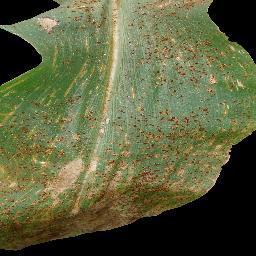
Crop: corn
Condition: (maize)_common_rust